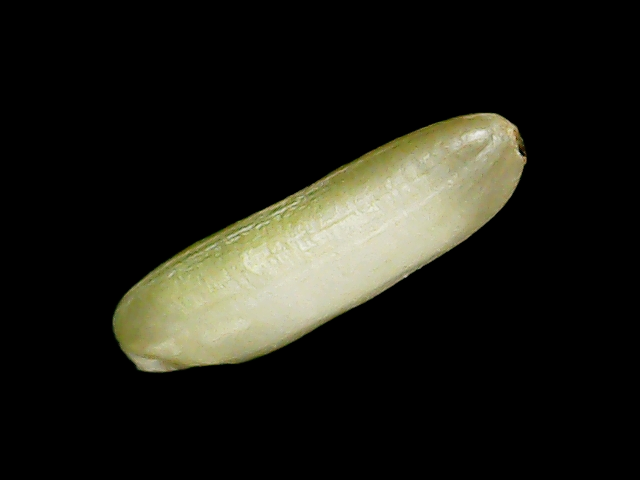
Rice variety: Binadhan26